Vígríðr

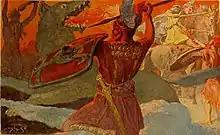
The god Odin battles the wolf Fenrir while other deities and their combatants fight in the background on the field Vígríðr in an illustration (1905) by Emil Doepler.

In Norse mythology, Vígríðr or Óskópnir is a large field foretold to host a battle between the forces of the gods and the forces of Surtr as part of the events of Ragnarök. The field is attested in the "Poetic Edda", compiled in the 13th century from earlier traditional material, and in the "Prose Edda", written by Snorri Sturluson in the 13th century. The "Poetic Edda" briefly mentions the field as where the two forces will battle, whereas the "Prose Edda" features a fuller account, foretelling that it is the location of the future death of several deities (and their enemies) before the world is engulfed in flames and reborn.